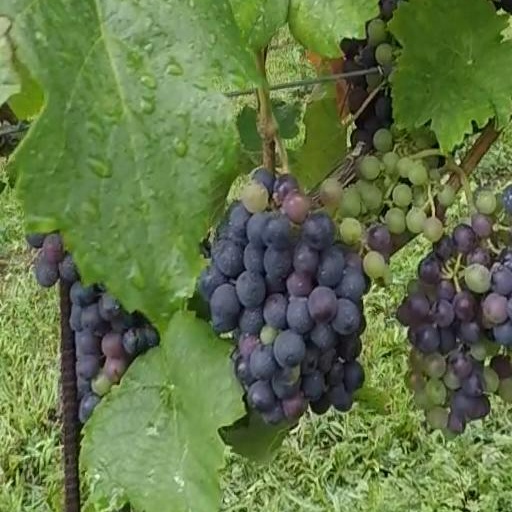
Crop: grape